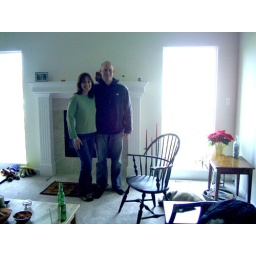
matt, heike, and leroy brown in their new house